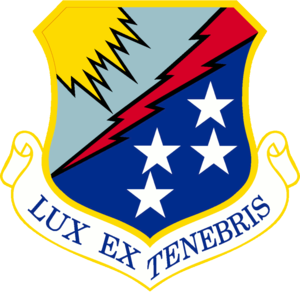
L'USAF Space Command était la force spatiale des États-Unis de 1982 à 2019.